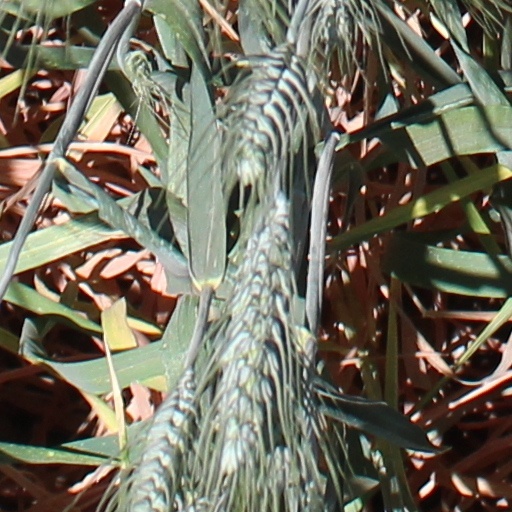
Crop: wheat